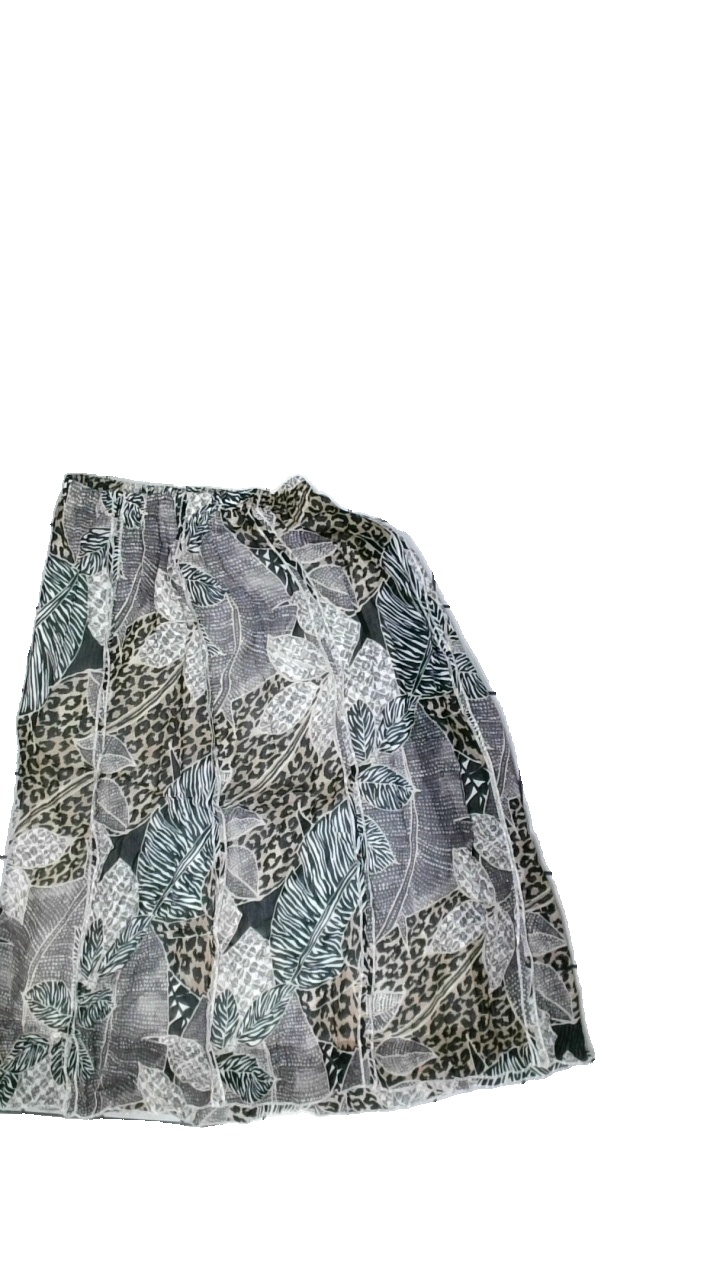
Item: Skirt (Ladies)
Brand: Elton
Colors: Beige, Black, White
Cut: Loose
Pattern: Animal print
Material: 100% Viscose
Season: All
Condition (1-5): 5
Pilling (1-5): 5
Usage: Reuse
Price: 50-100